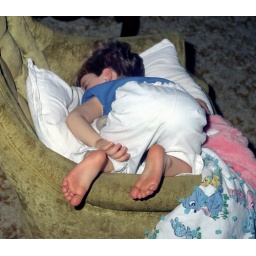
1987 - Jana asleep in green chair